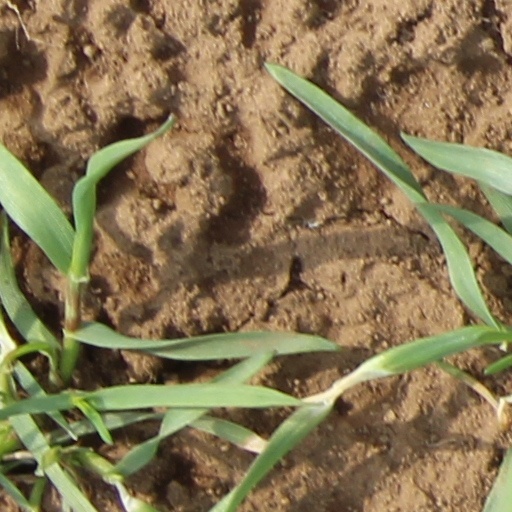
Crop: wheat